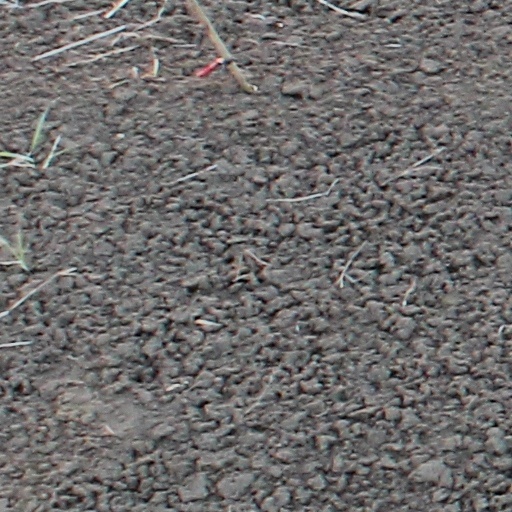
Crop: wheat